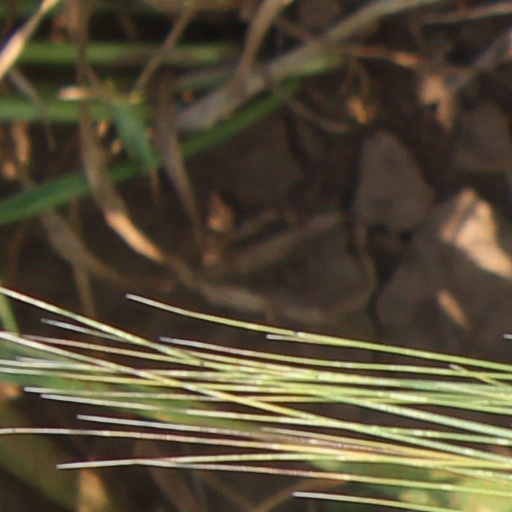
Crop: wheat